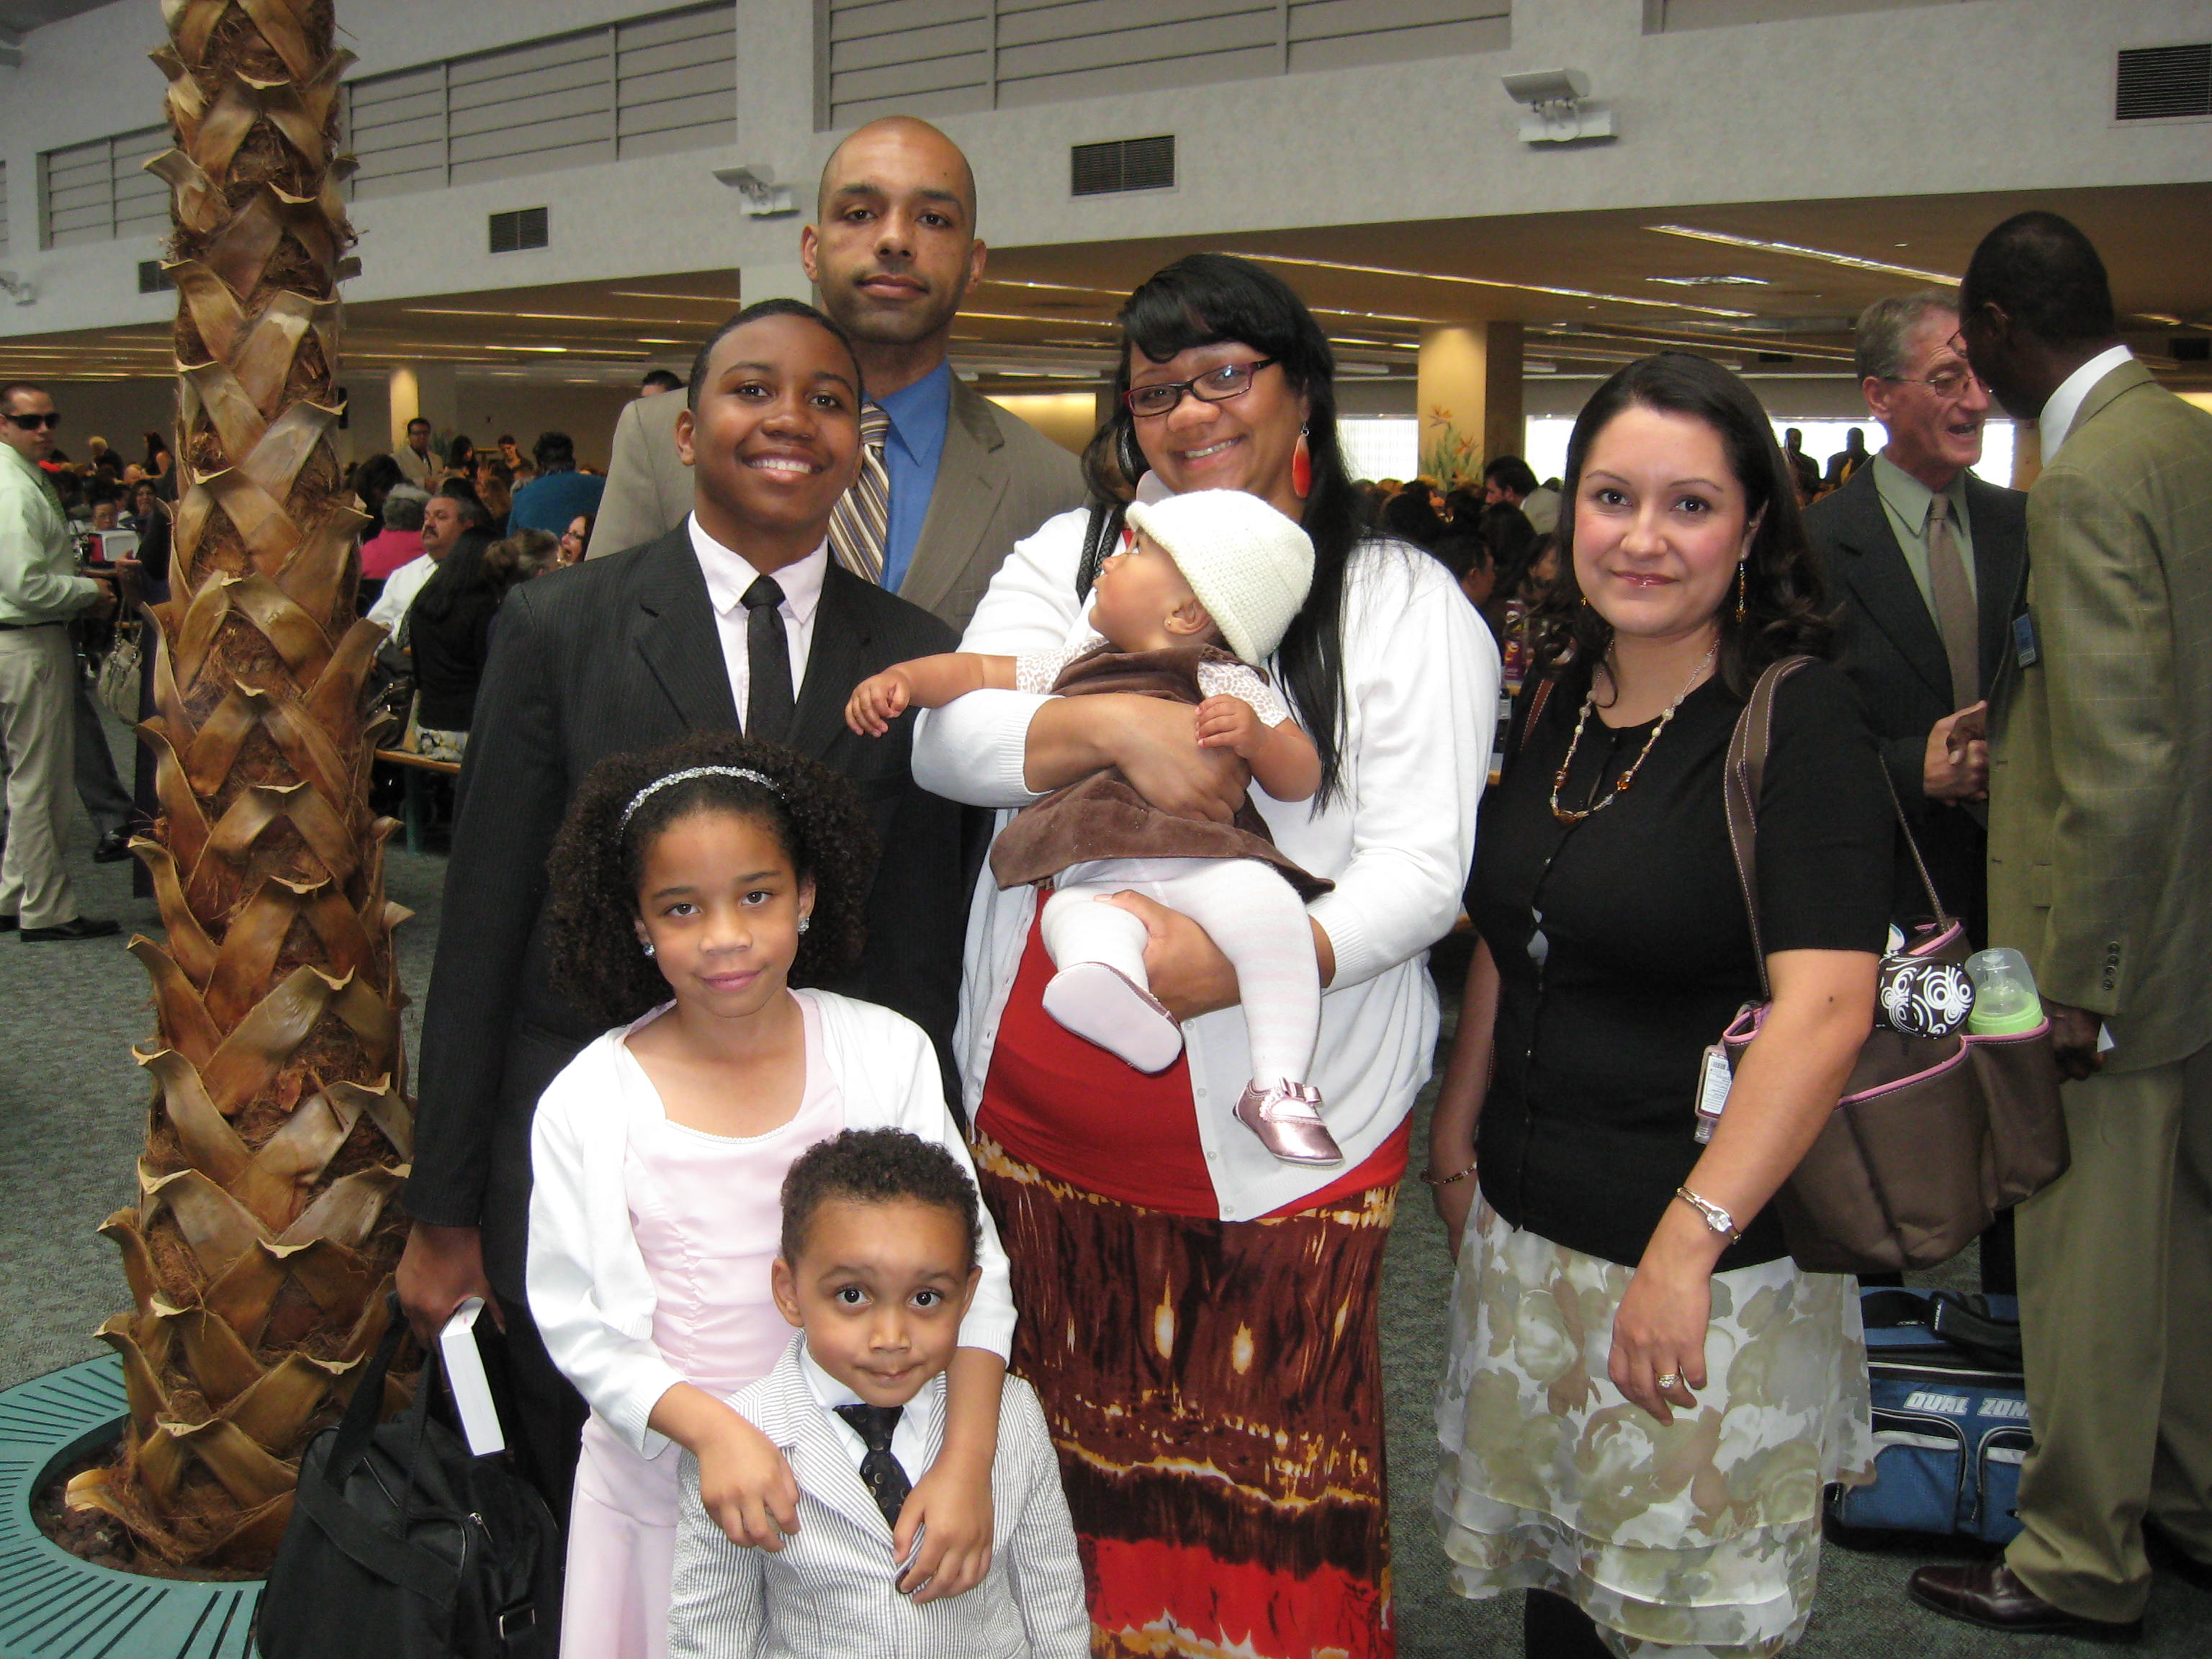
people, hall, community, family, creativecommons, multi, witness, jehovah, racial, mira, loma, assebly